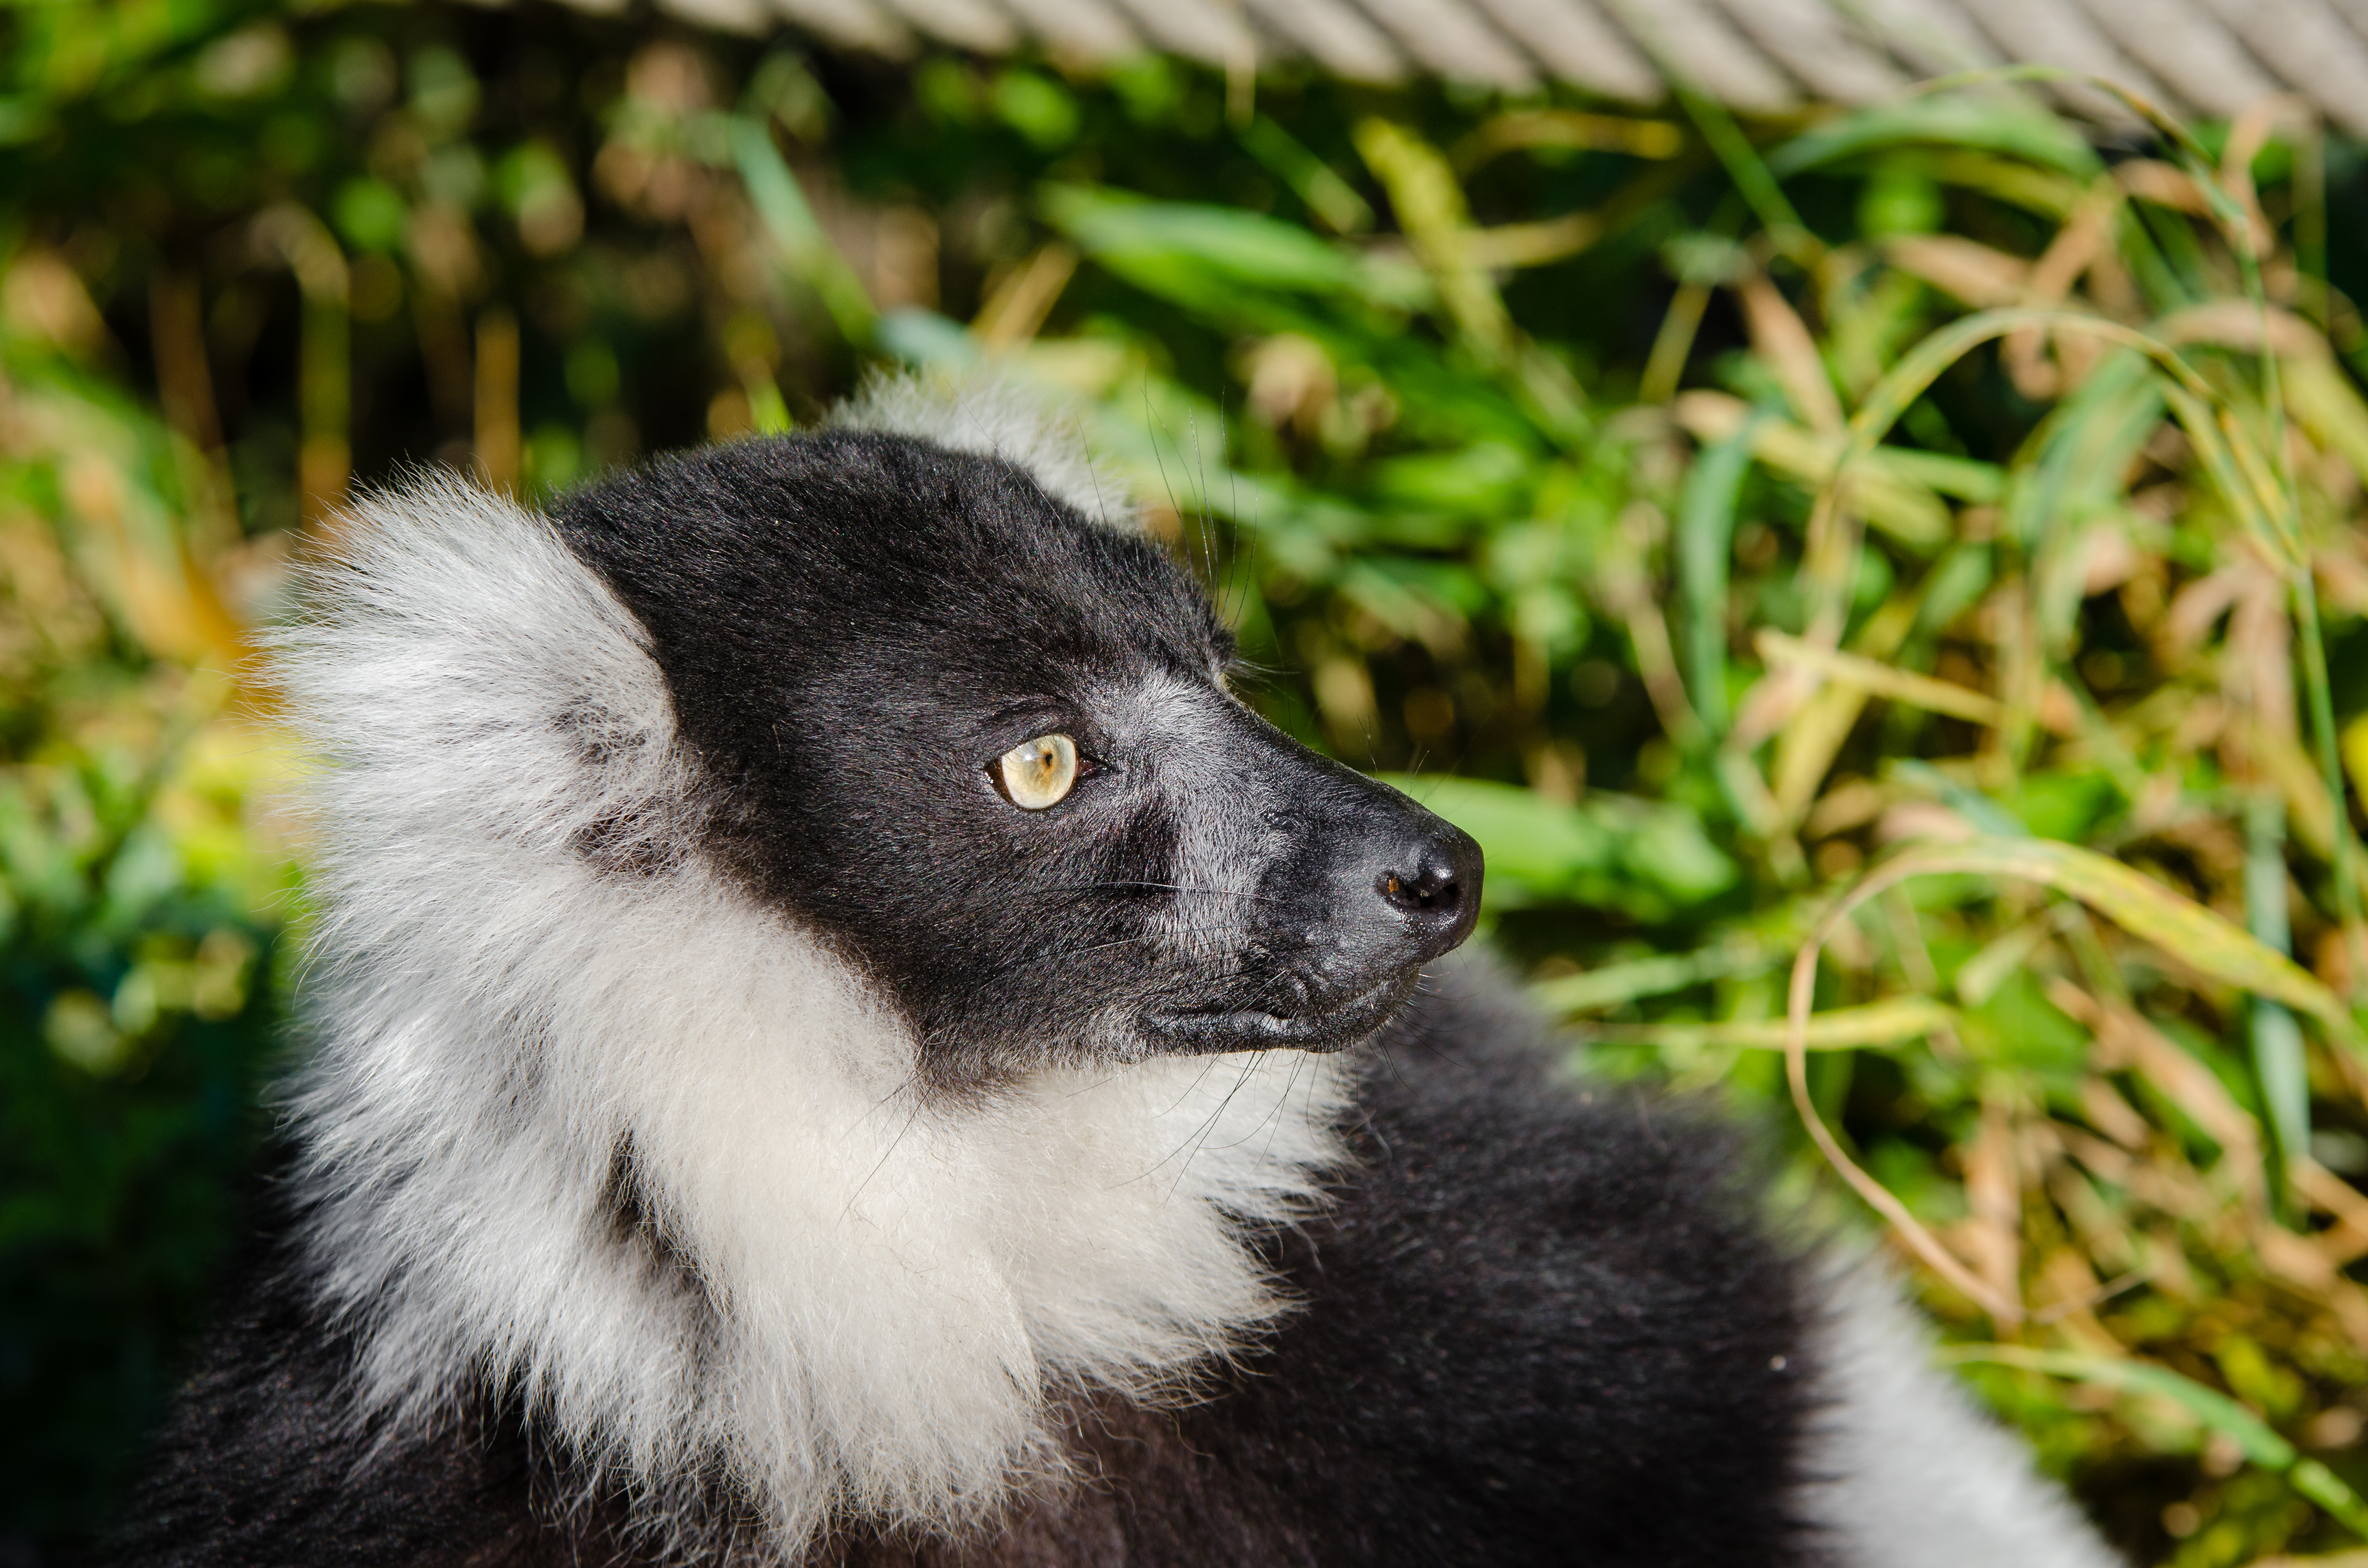
wildlife, zoo, mammal, fauna, primate, vertebrate, lemur